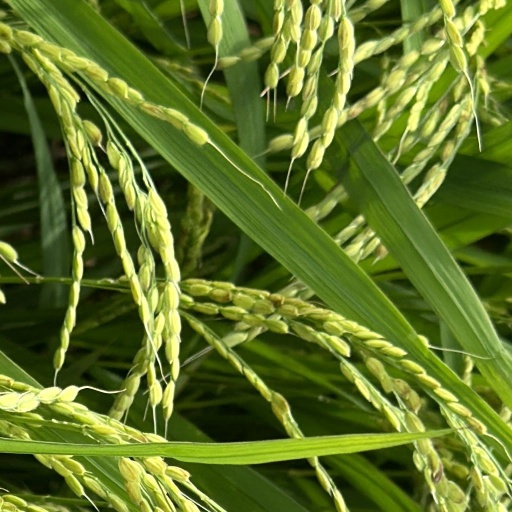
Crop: rice